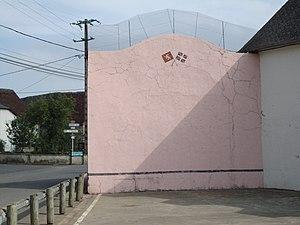
Ossas est une ancienne commune française du département des Pyrénées-Atlantiques. Le 14 juin 1845, la commune fusionne avec Suhare pour former la nouvelle commune d'Ossas-Suhare.
Ossas-Suhare est une commune française située dans le département des Pyrénées-Atlantiques, en région Nouvelle-Aquitaine.